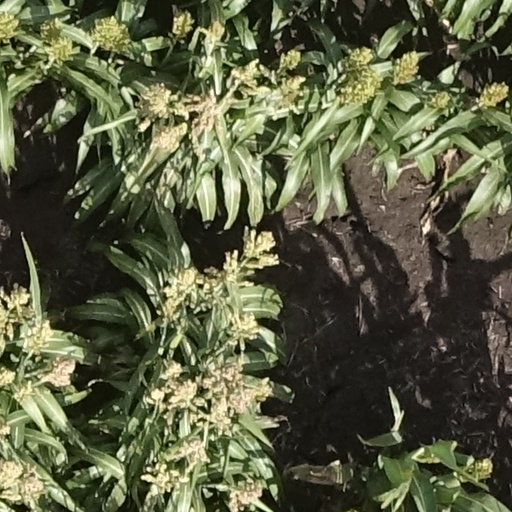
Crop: sorghum